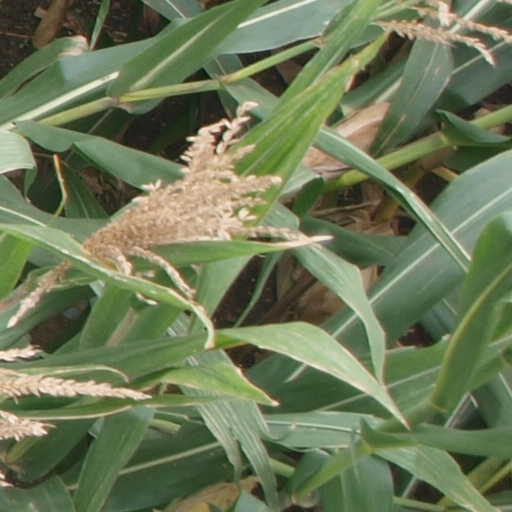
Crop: maize; corn